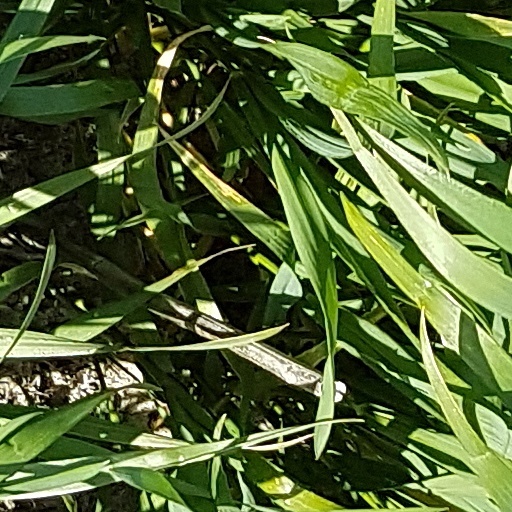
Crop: wheat